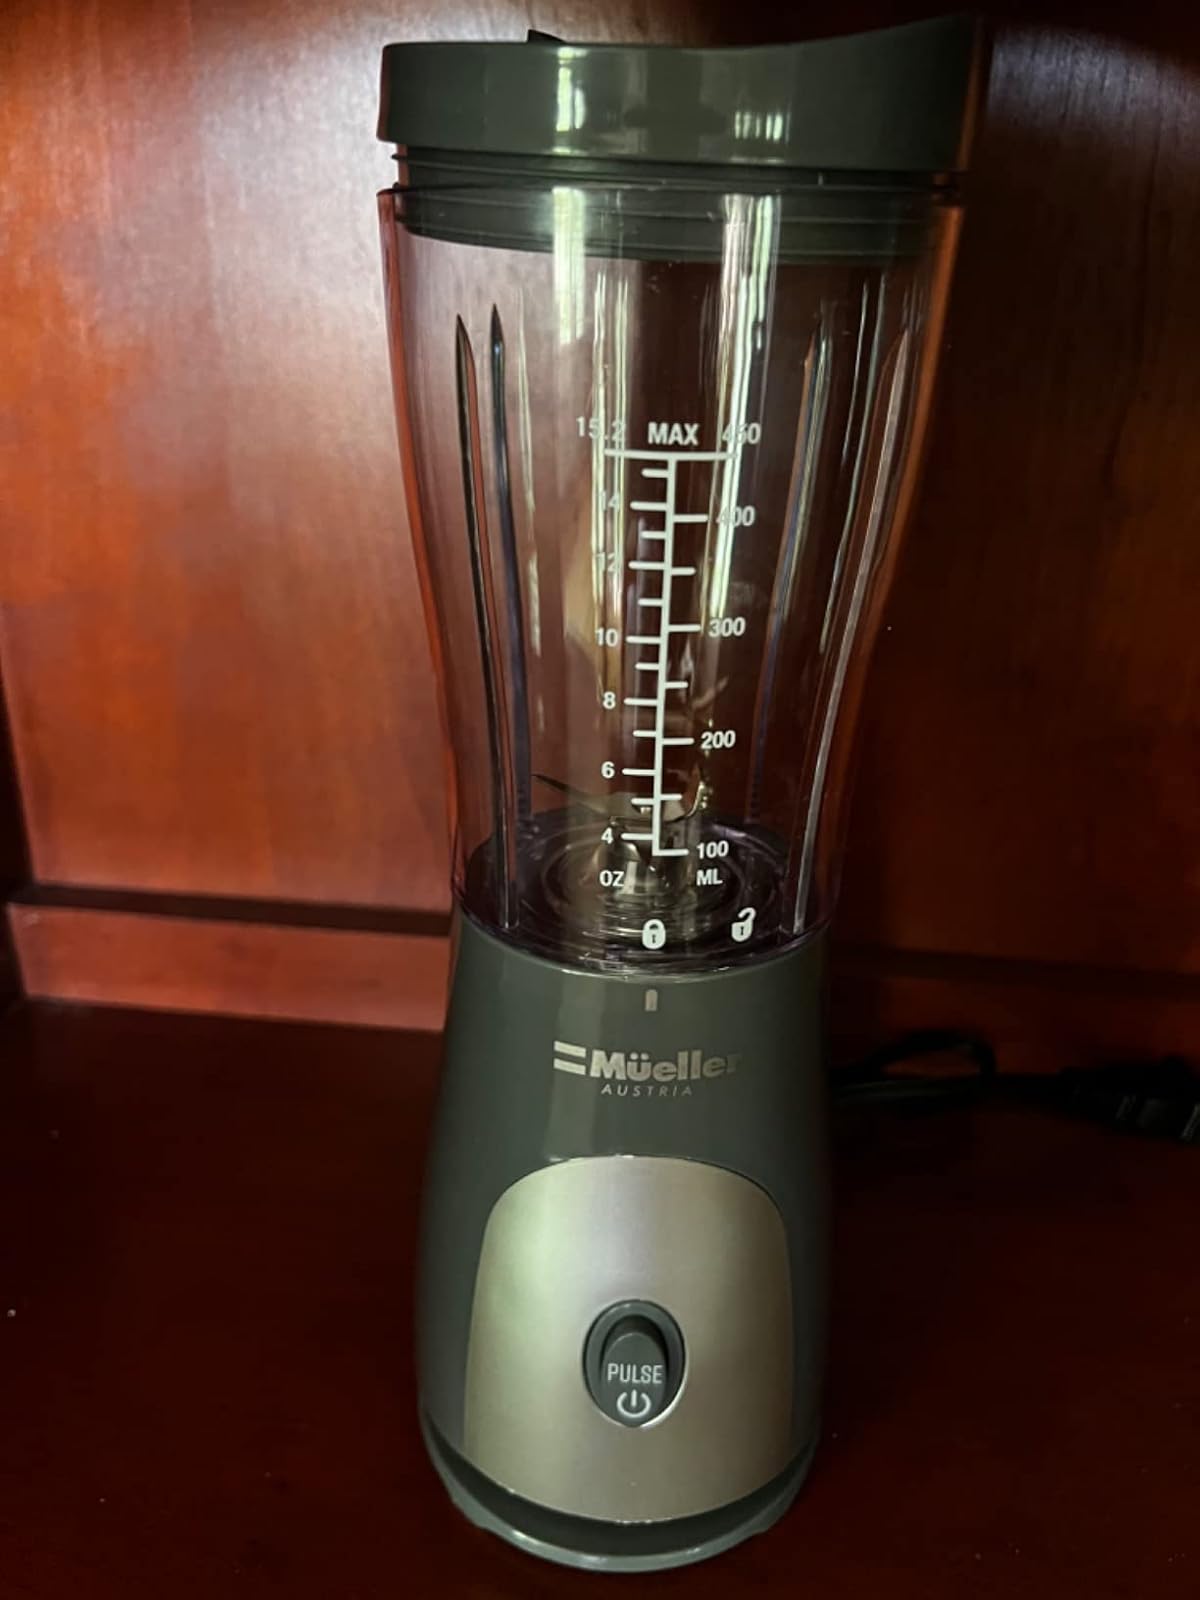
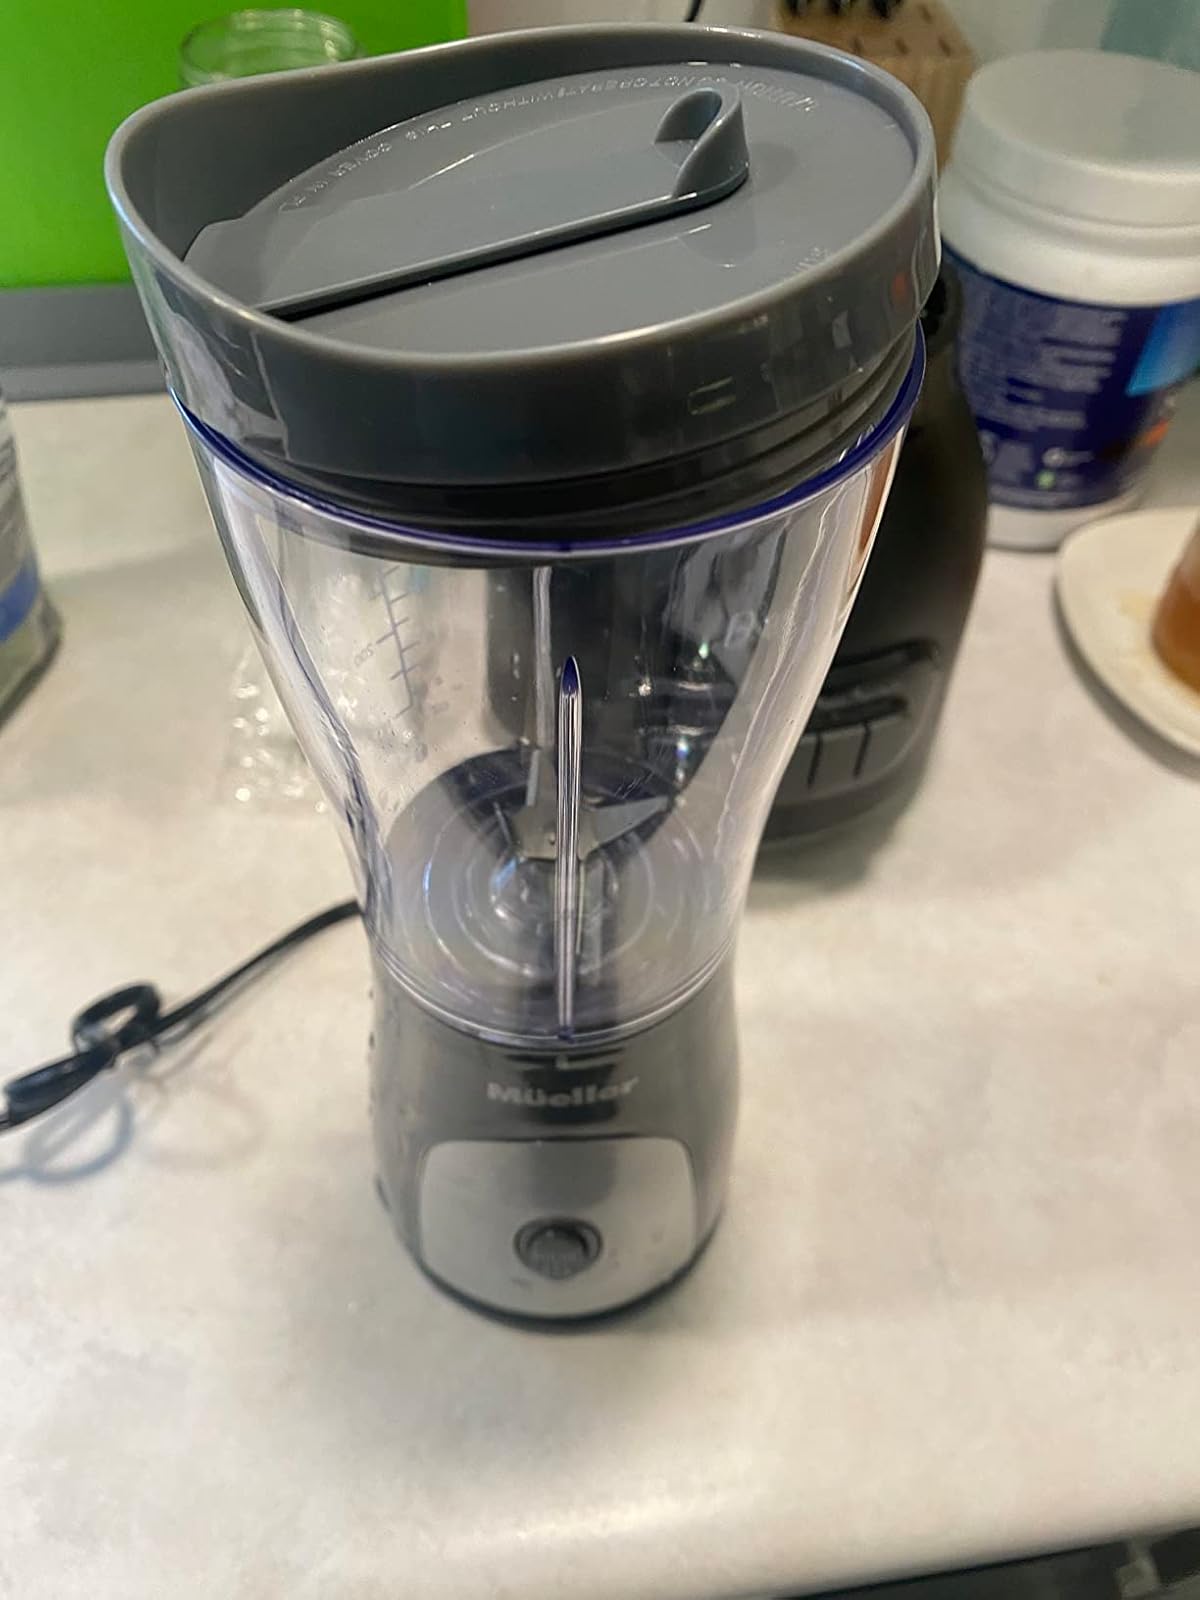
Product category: items_blender
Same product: yes